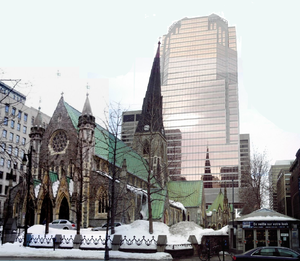
Les Promenades de la Cathédrale, centre commercial situé sous l'église anglicane Christ Church, rue Sainte-Catherine à Montréal.